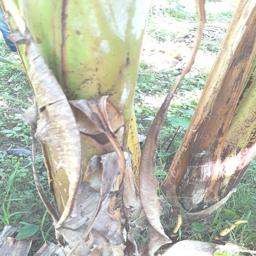
Label: PSEUDOSTEM WEEVIL